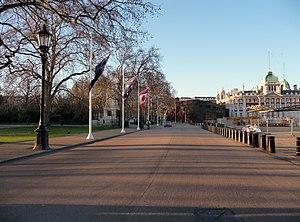
Horse Guards' Road est une rue de Londres.